Georg von Trapp

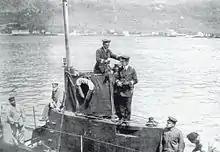
On duty aboard SM "U-5"

Georg Ludwig Ritter von Trapp (4 April 1880 – 30 May 1947) was an officer in the Austro-Hungarian Navy who became the patriarch of the Trapp Family Singers.